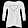
Label: T - shirt / top